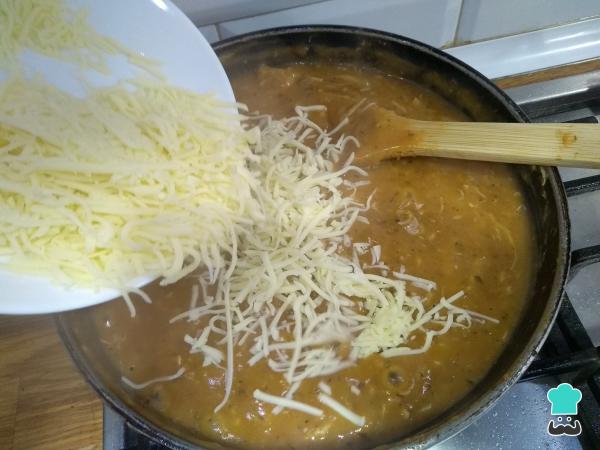
Deja que se vaya cociendo todo, removiendo de vez en cuando para evitar que se queme, y pasados unos 4 minutos añade el queso rallado. Intégralo y apaga el fuego, ya que con el mismo calor de la salsa el queso se fundirá e integrará. Recuerda que puedes hacer las croquetas de pollo y queso usando el queso rallado que más te guste. Así mismo, puedes emplear queso azul si lo prefieres, queso gorgonzola o queso de cabra, lo importante es que sea uno que se funda e integre en la salsa.